Rangasthalam

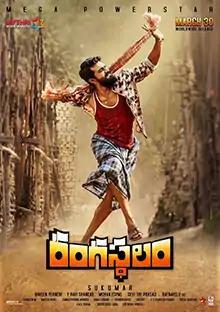
Theatrical release poster

Rangasthalam is a 2018 Indian Telugu-language action drama film written and directed by Sukumar. Produced by Y. Naveen, Y. Ravi Shankar and C. V. Mohan for the company Mythri Movie Makers, the film stars Ram Charan and Samantha Ruth Prabhu with, Jagapathi Babu, Naresh, Prakash Raj, Sunil Barve, Aadhi Pinisetty, and Anasuya Bharadwaj in key supporting roles. "Rangasthalam" is set in the eponymous fictional village in the 1980s. It narrates the story of two brothers, Chittibabu (Charan) and Kumar Babu (Pinisetty) who oppose the village's local government and the corrupt co-operative society led by its president Phanindra Bhupathi (Babu).